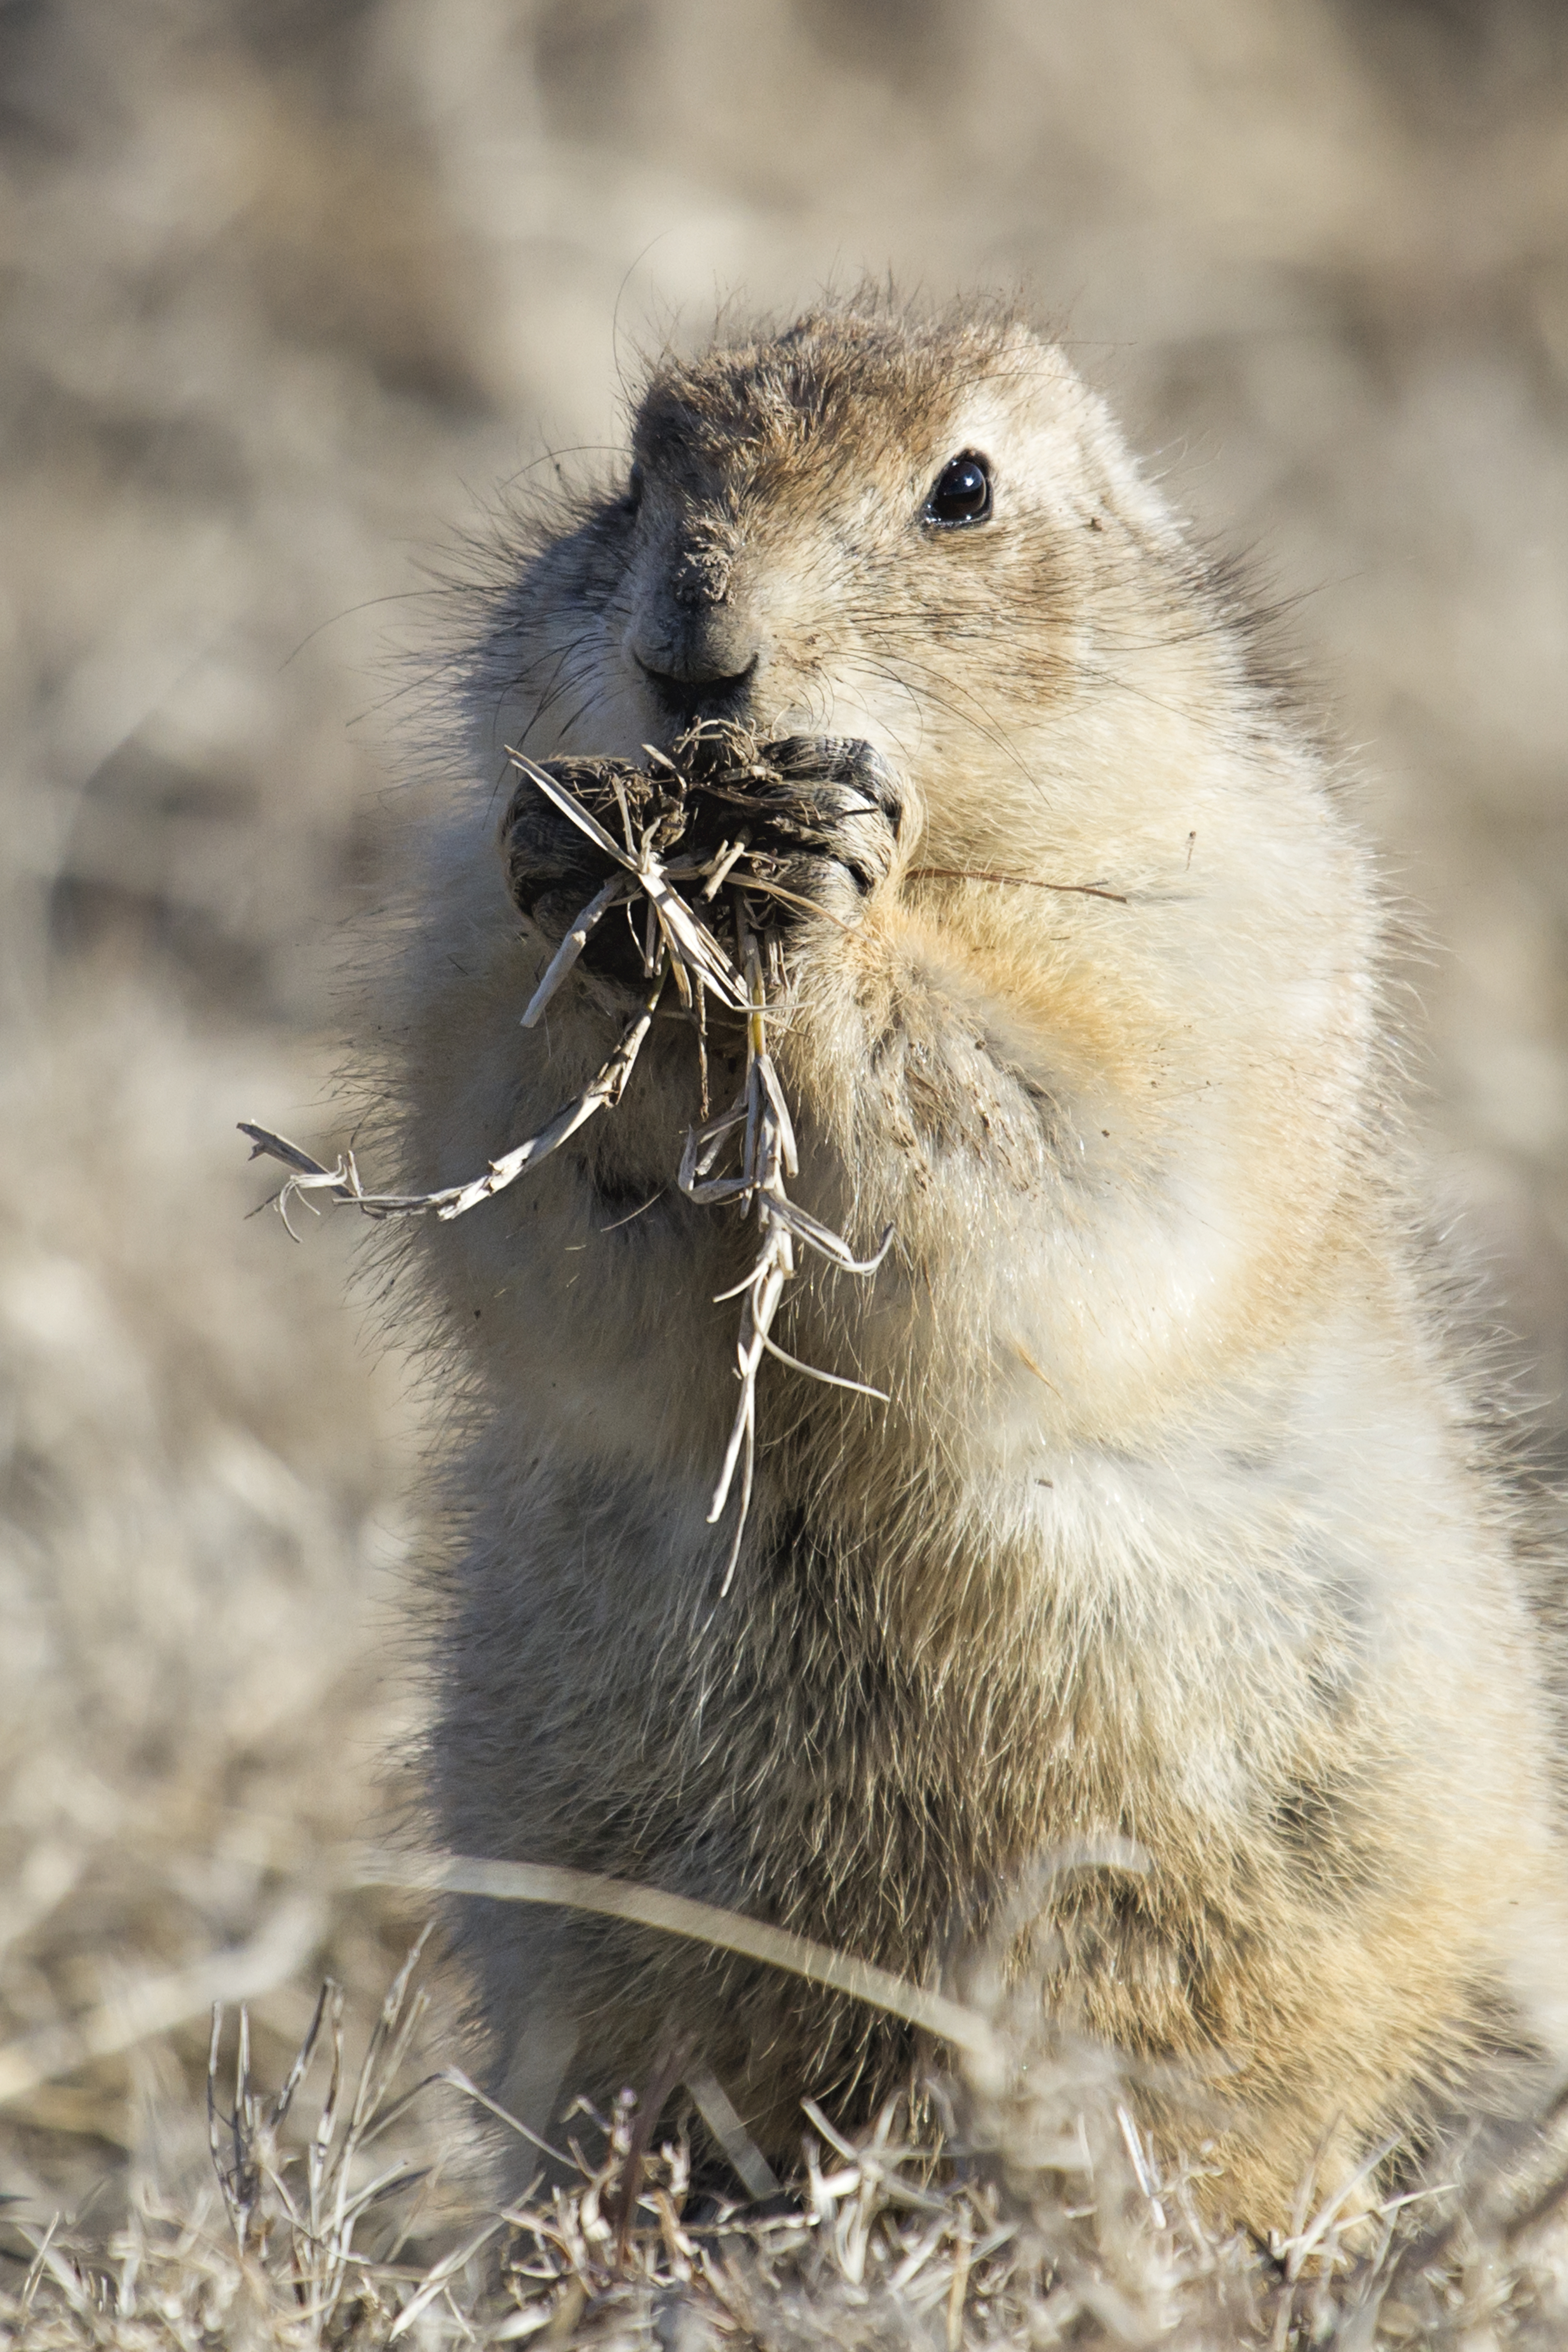
wildlife, mammal, squirrel, rodent, fauna, close up, whiskers, prairiedog, vertebrate, oklahoma, marmot, larrysmith, wichitamountains, blacktailedprairiedog, prairie dog